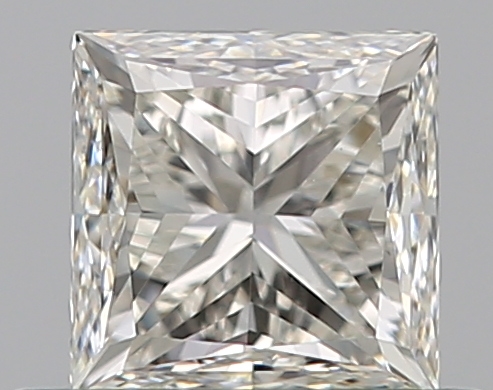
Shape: princess
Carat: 0.51
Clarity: VVS2
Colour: J
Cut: GD
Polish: EX
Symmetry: VG
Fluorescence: N
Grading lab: GIA
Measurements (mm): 4.12 x 4.09 x 3.21